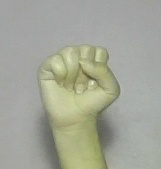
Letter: saad